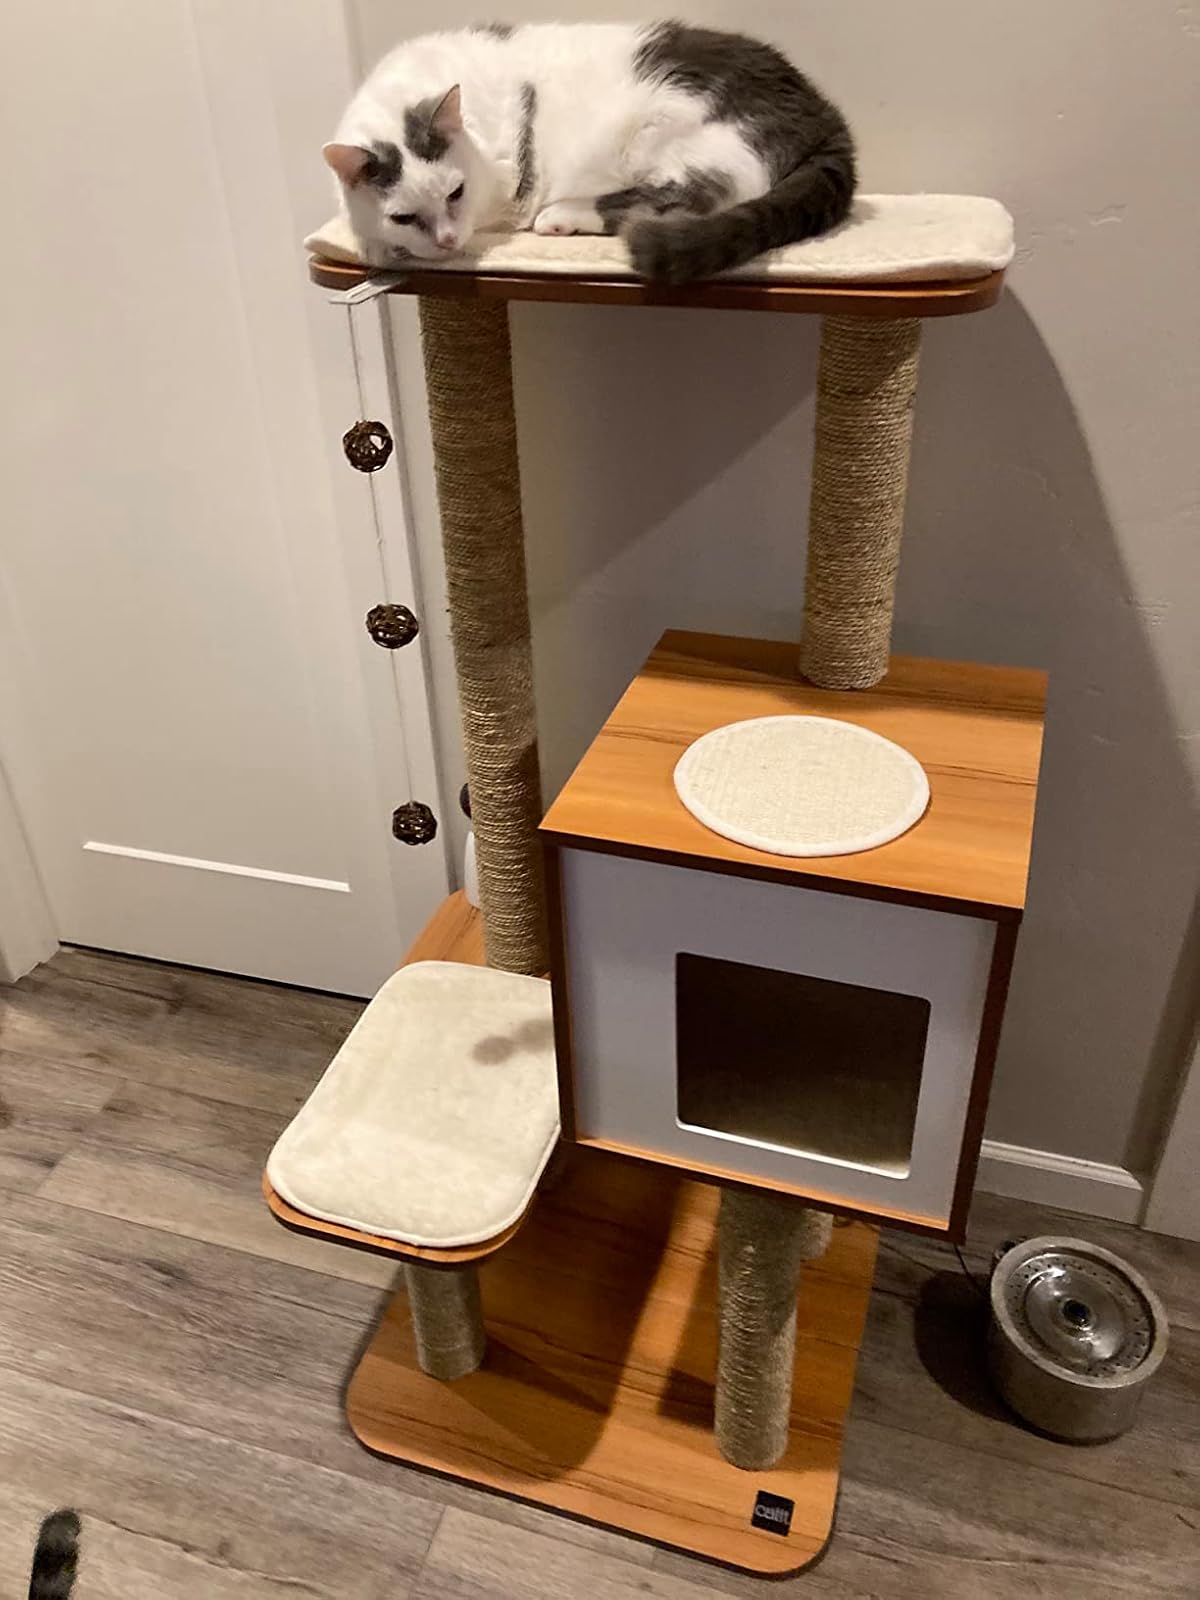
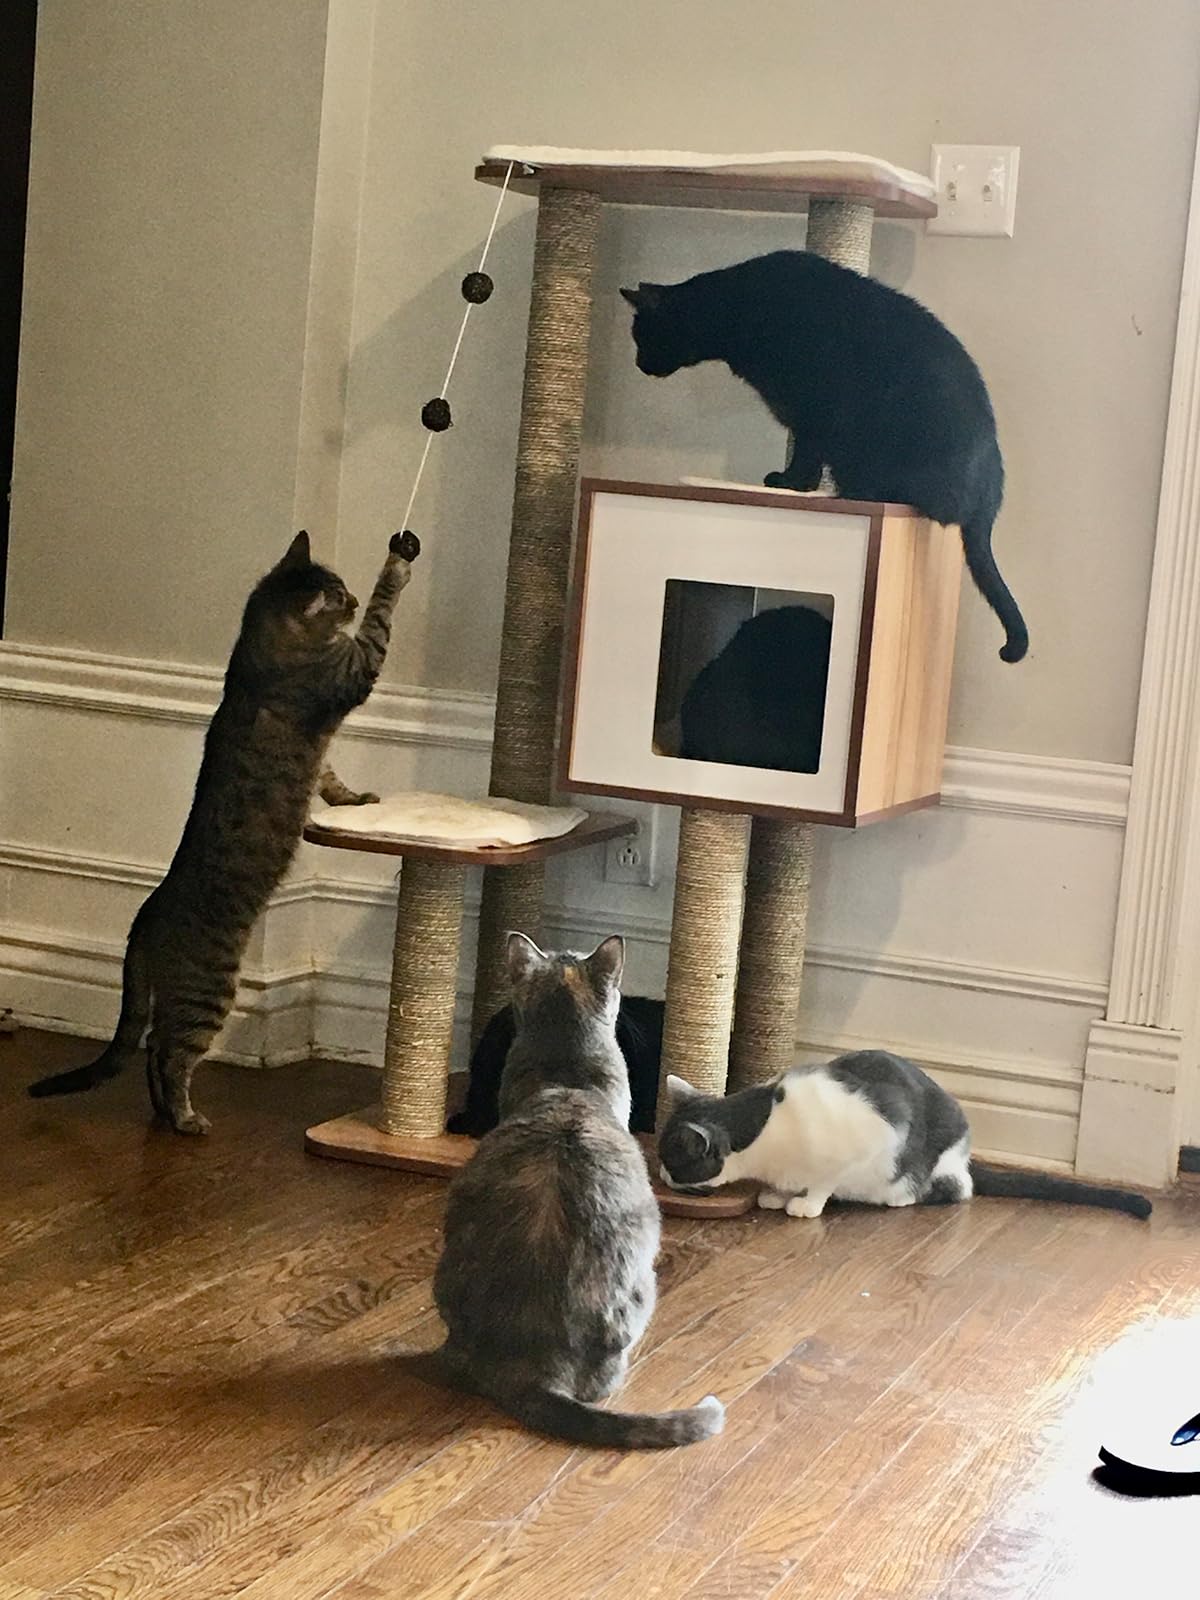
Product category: items_cat tree
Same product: yes